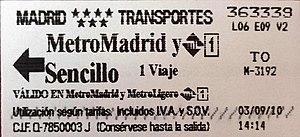
Le métro de Madrid est le réseau de transports en commun métropolitain de l'agglomération de Madrid, capitale de l'Espagne.